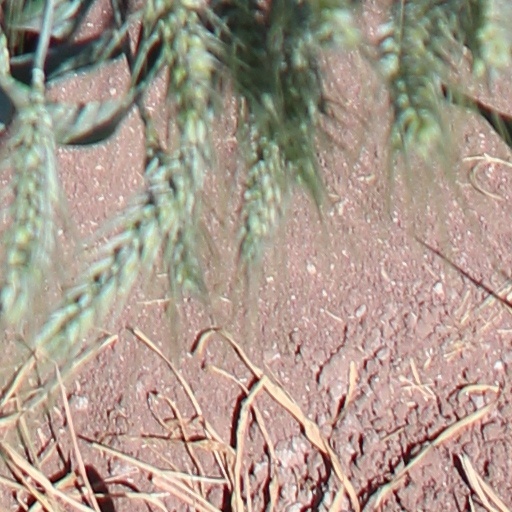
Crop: wheat